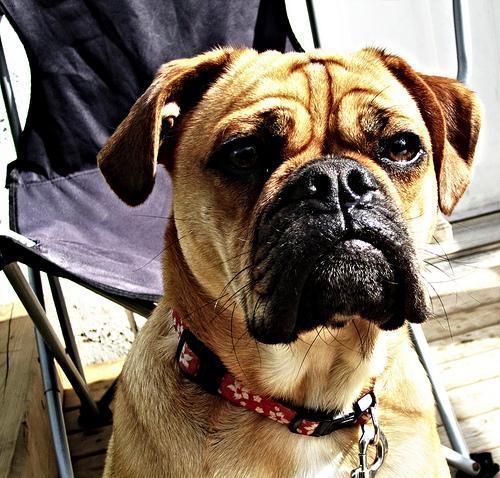
pug